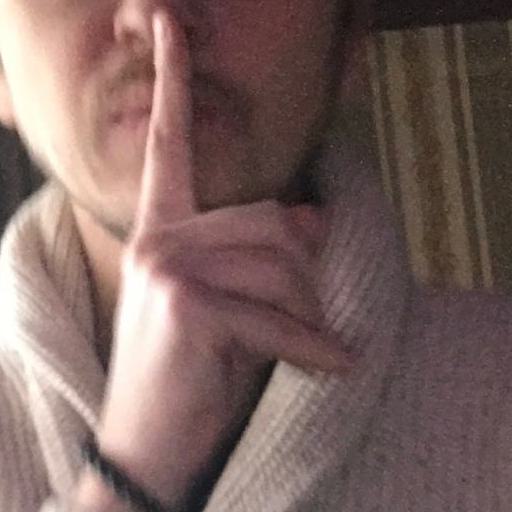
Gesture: mute